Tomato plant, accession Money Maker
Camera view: horizontal (90 deg, fisheye); turntable rotation: 180 degrees
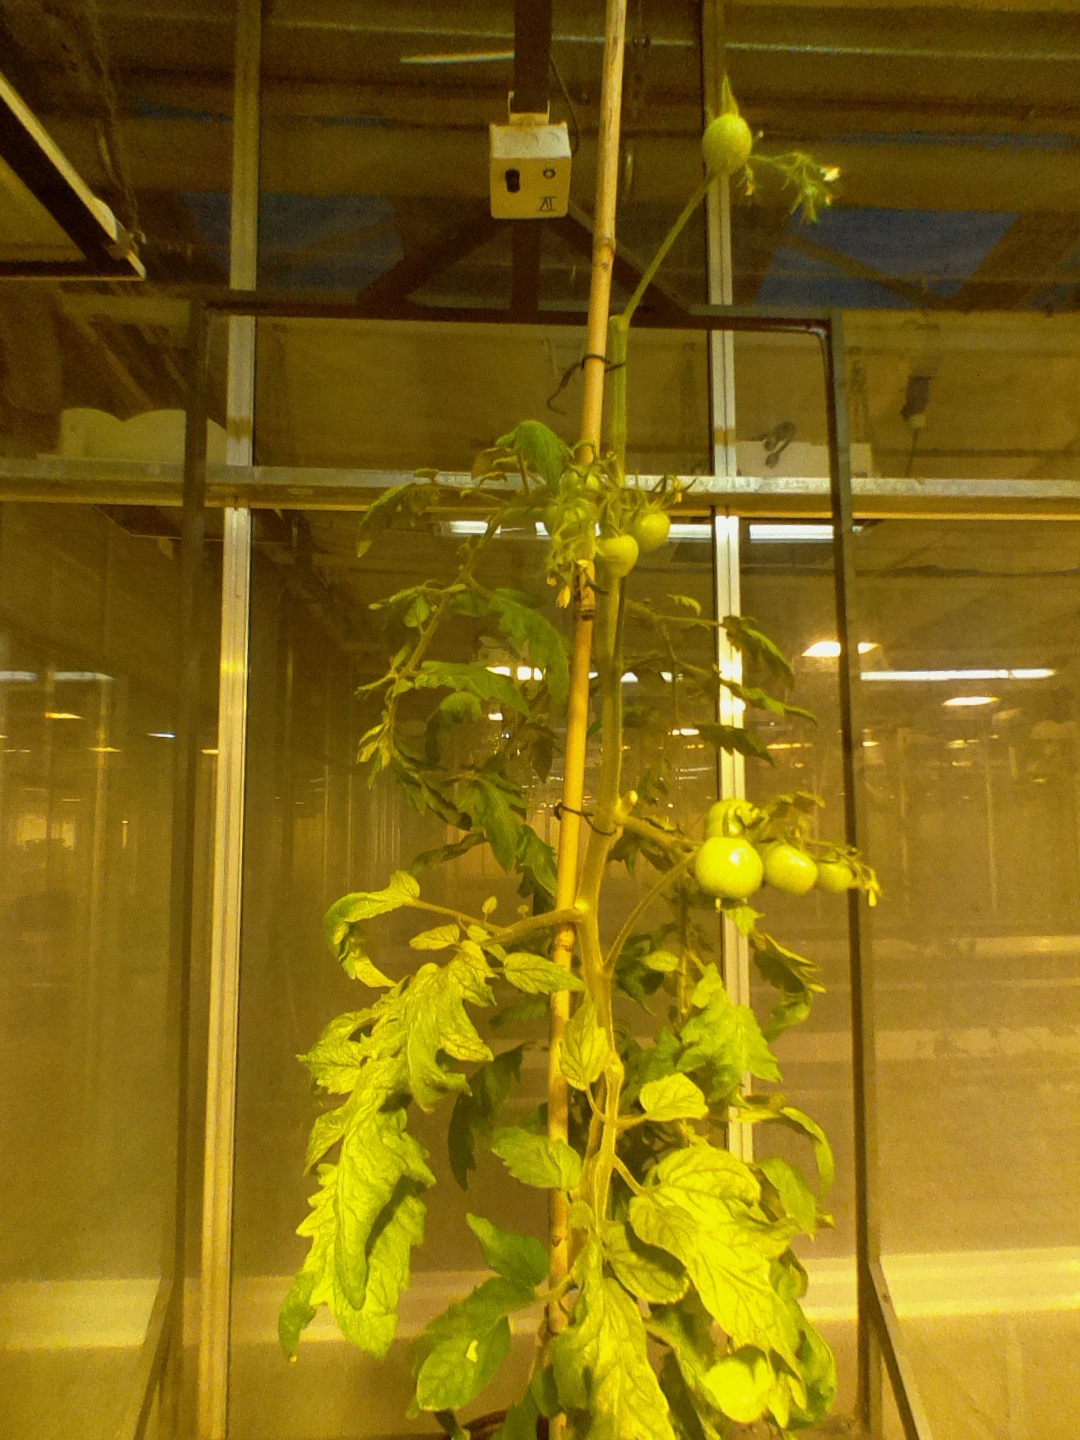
BBCH growth stage 79: 90% -100% of final fruit size